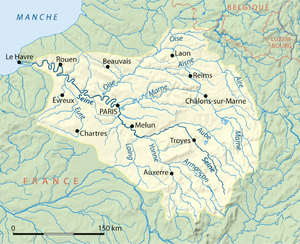
Le sentier de grande randonnée 2 relie Dijon à l'estuaire de la Seine au Havre en passant par Paris.
Le bassin versant de la Seine, d'une superficie de 78 650 km², intéresse près de 30 % de la population de la France. Il est géré par l'agence de l'eau Seine-Normandie.